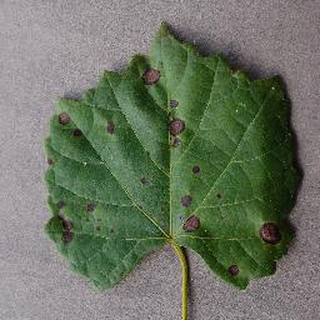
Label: grape_black_rot